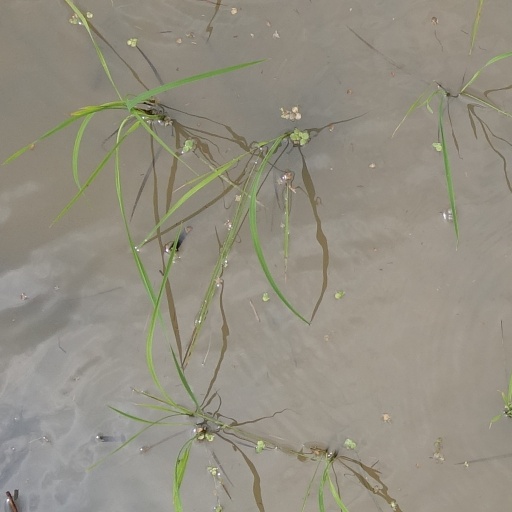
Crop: rice